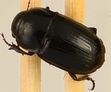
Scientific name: Euryderus grossus
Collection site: Central Plains Experimental Range NEON (CPER), plot CPER_003